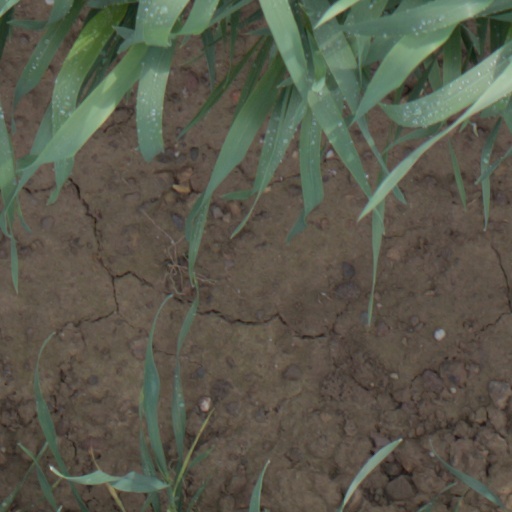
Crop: wheat